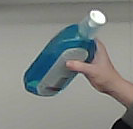
Product: sensodyne_mouthwash